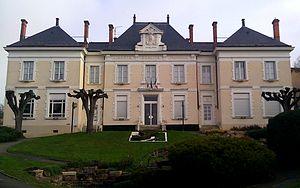
Mairie-école de Reyrieux (Ain, France), inaugurée le 16 octobre 1904 par le président de la république Emile Loubet. Delorme, architecte.